Fresno High School

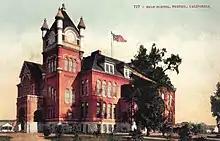
Colored Postcard of Fresno High School in 1896

In September 1896, the school year began in the new building on O Street between Stanislaus and Tuolumne streets. The new back structure, with its clock tower, had the latest and most modern facilities, including a chemistry laboratory, gymnasium, library, and lecture hall.